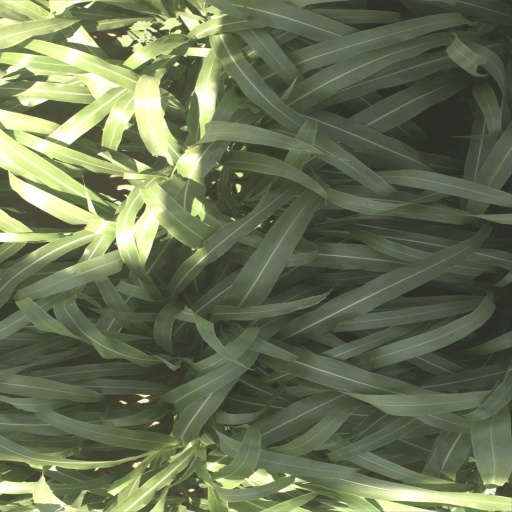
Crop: sorghum